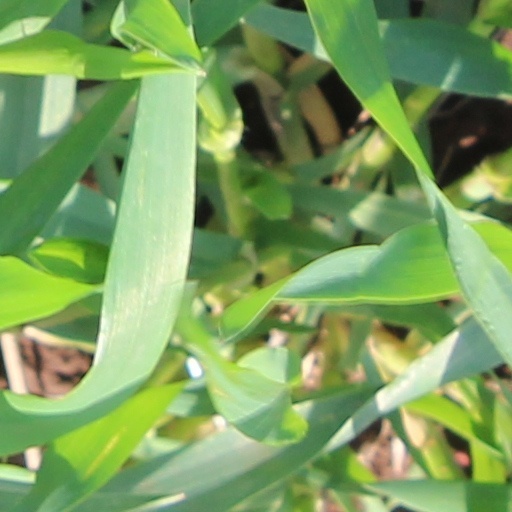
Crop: wheat